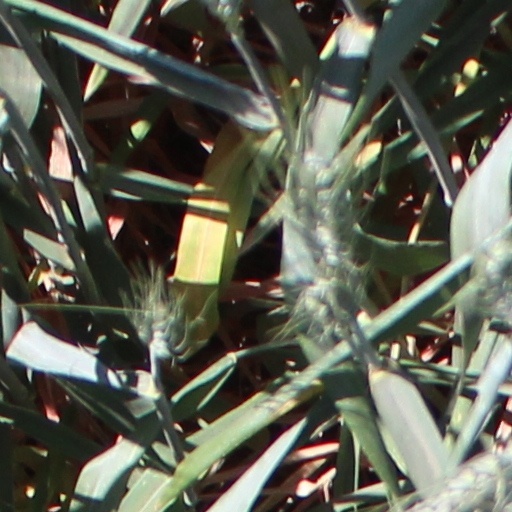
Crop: wheat